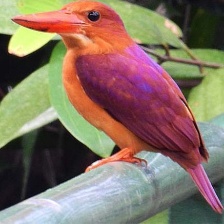
Species: RUDY KINGFISHER
Scientific name: HALCYON COROMANDA